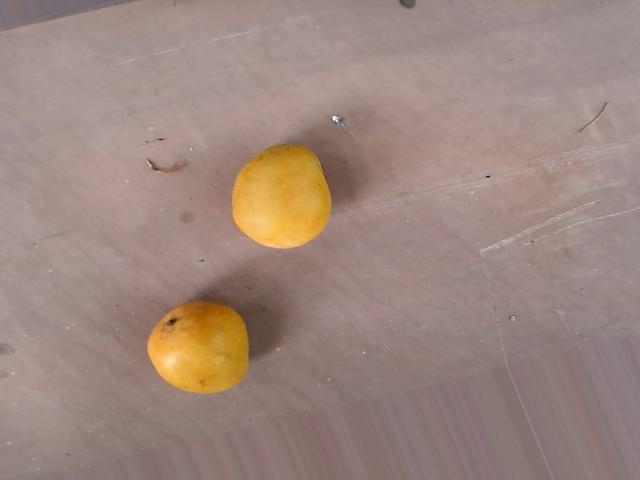
Label: Ripe_Mango